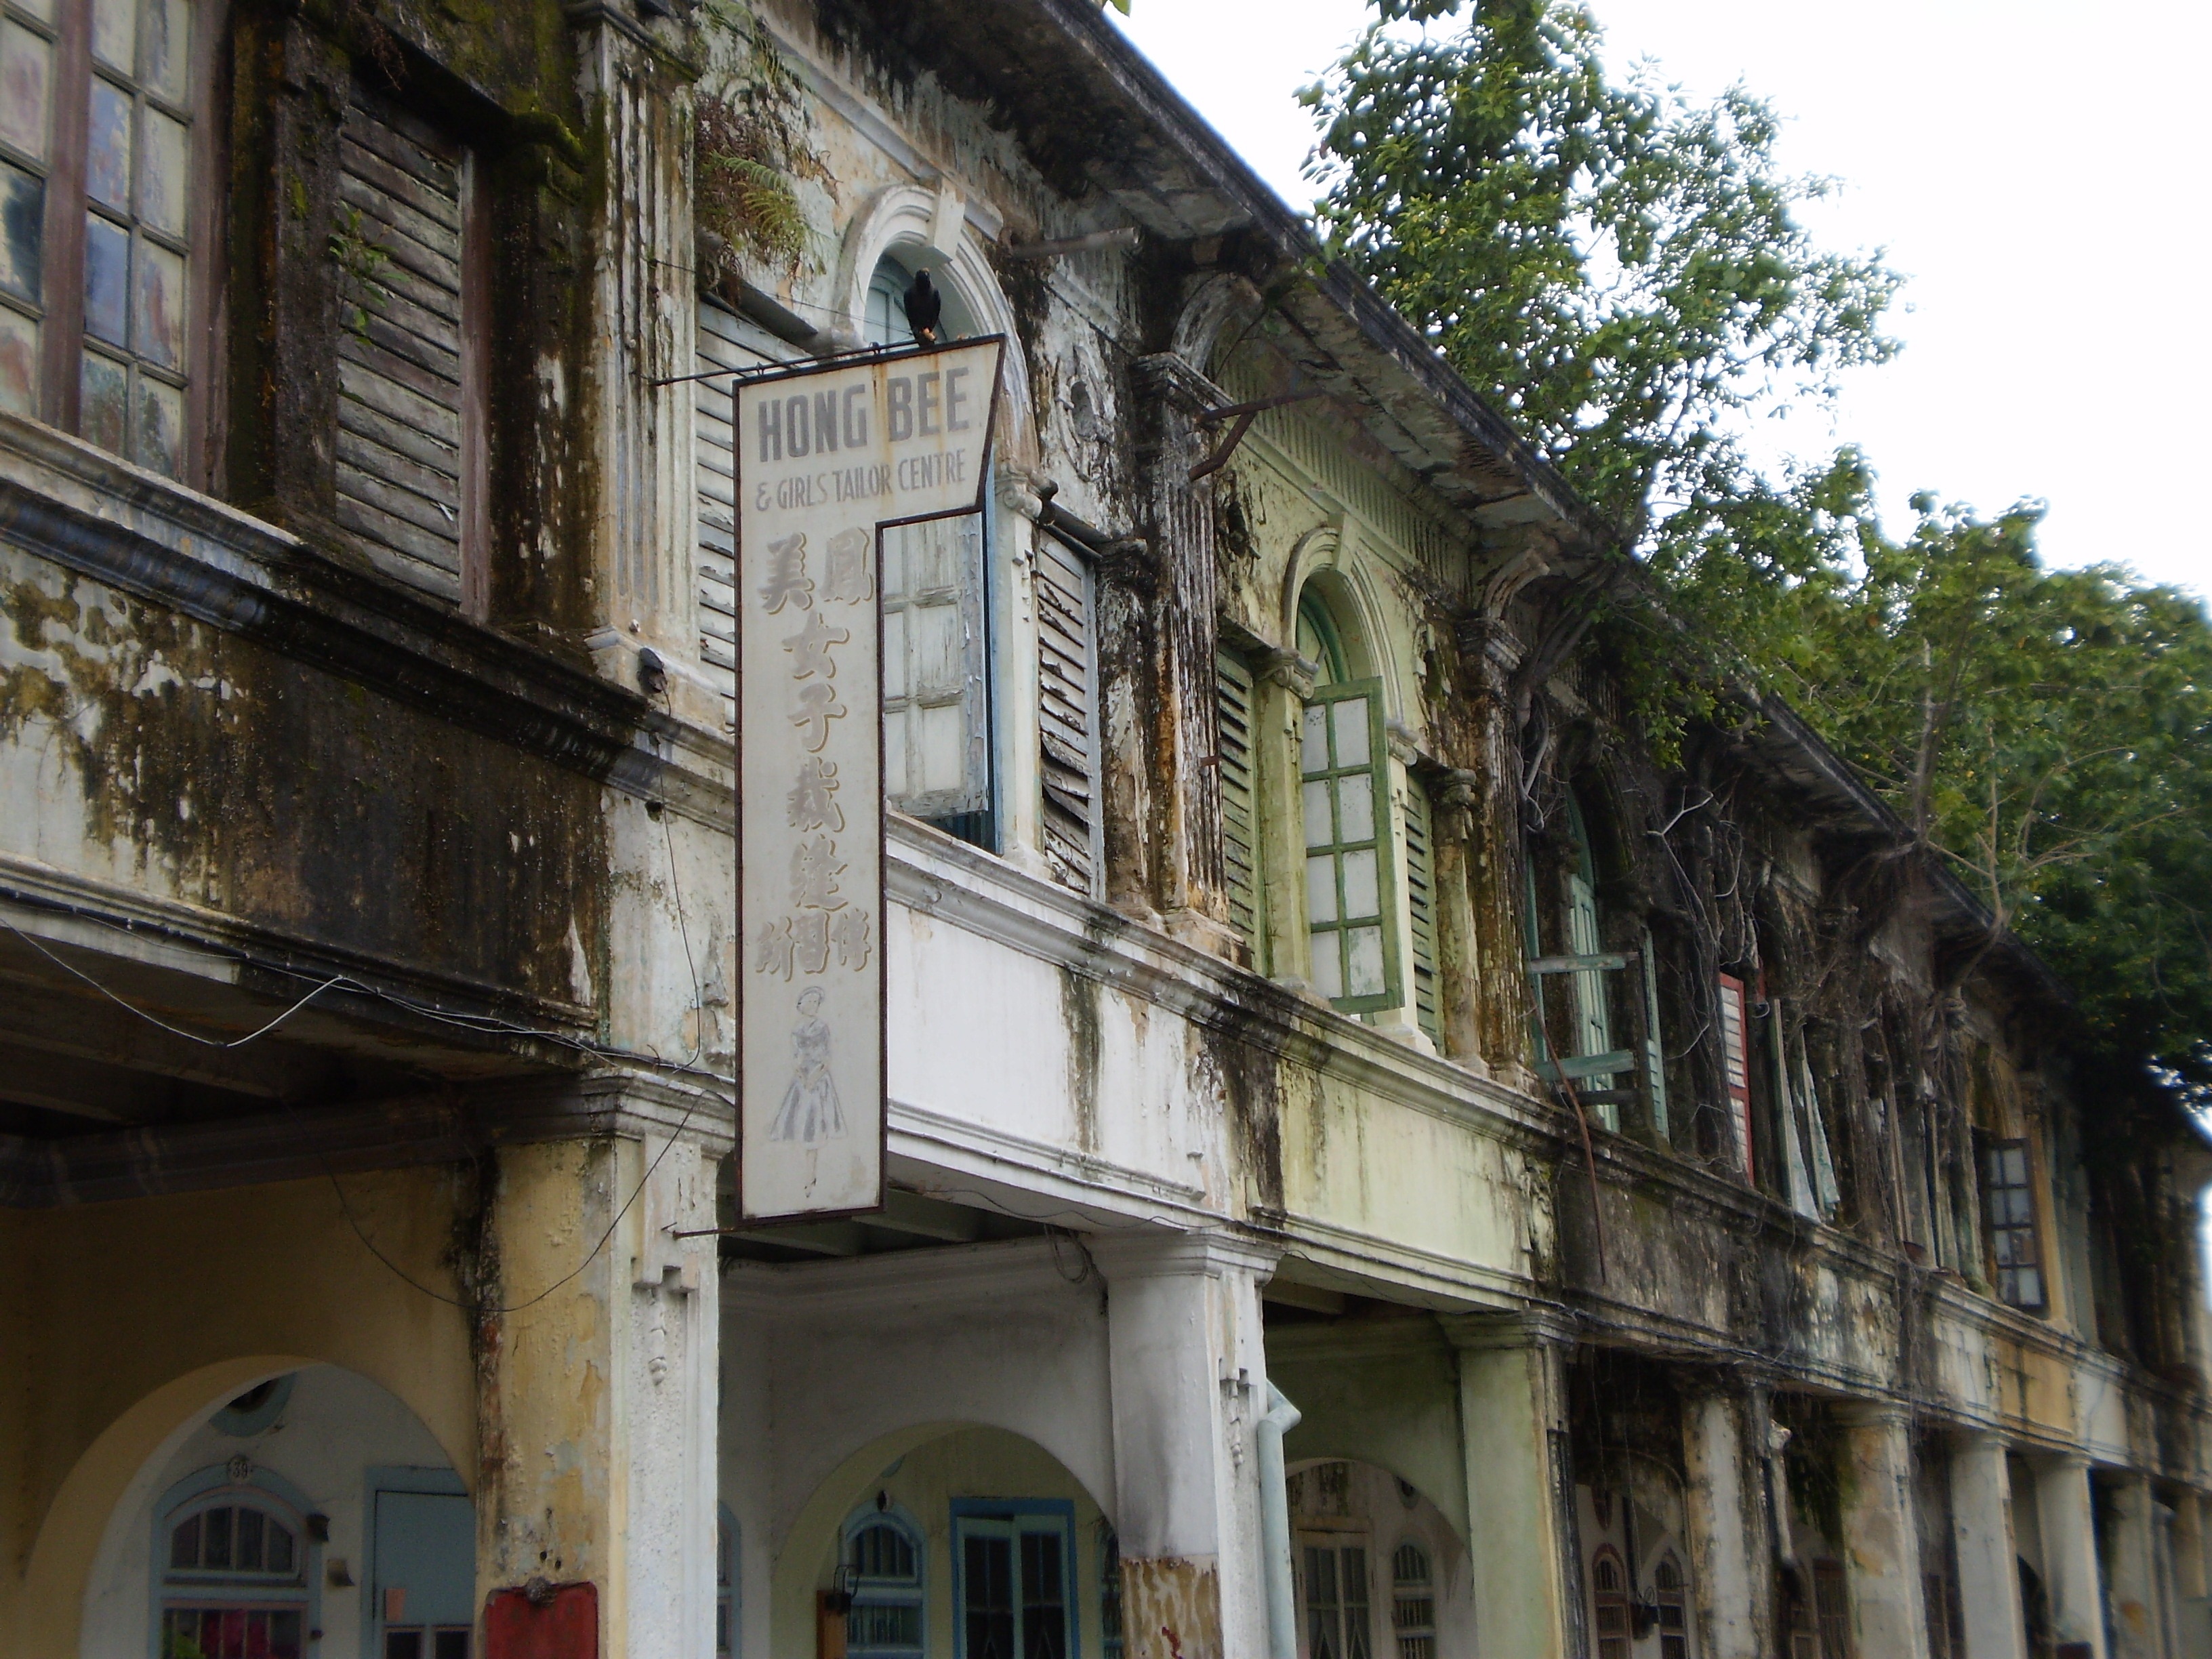
architecture, house, town, building, palace, facade, property, tourism, place of worship, monastery, synagogue, estate, malaysia, neighbourhood, tours, melaka, malacca, strait of malacca, colonial houses